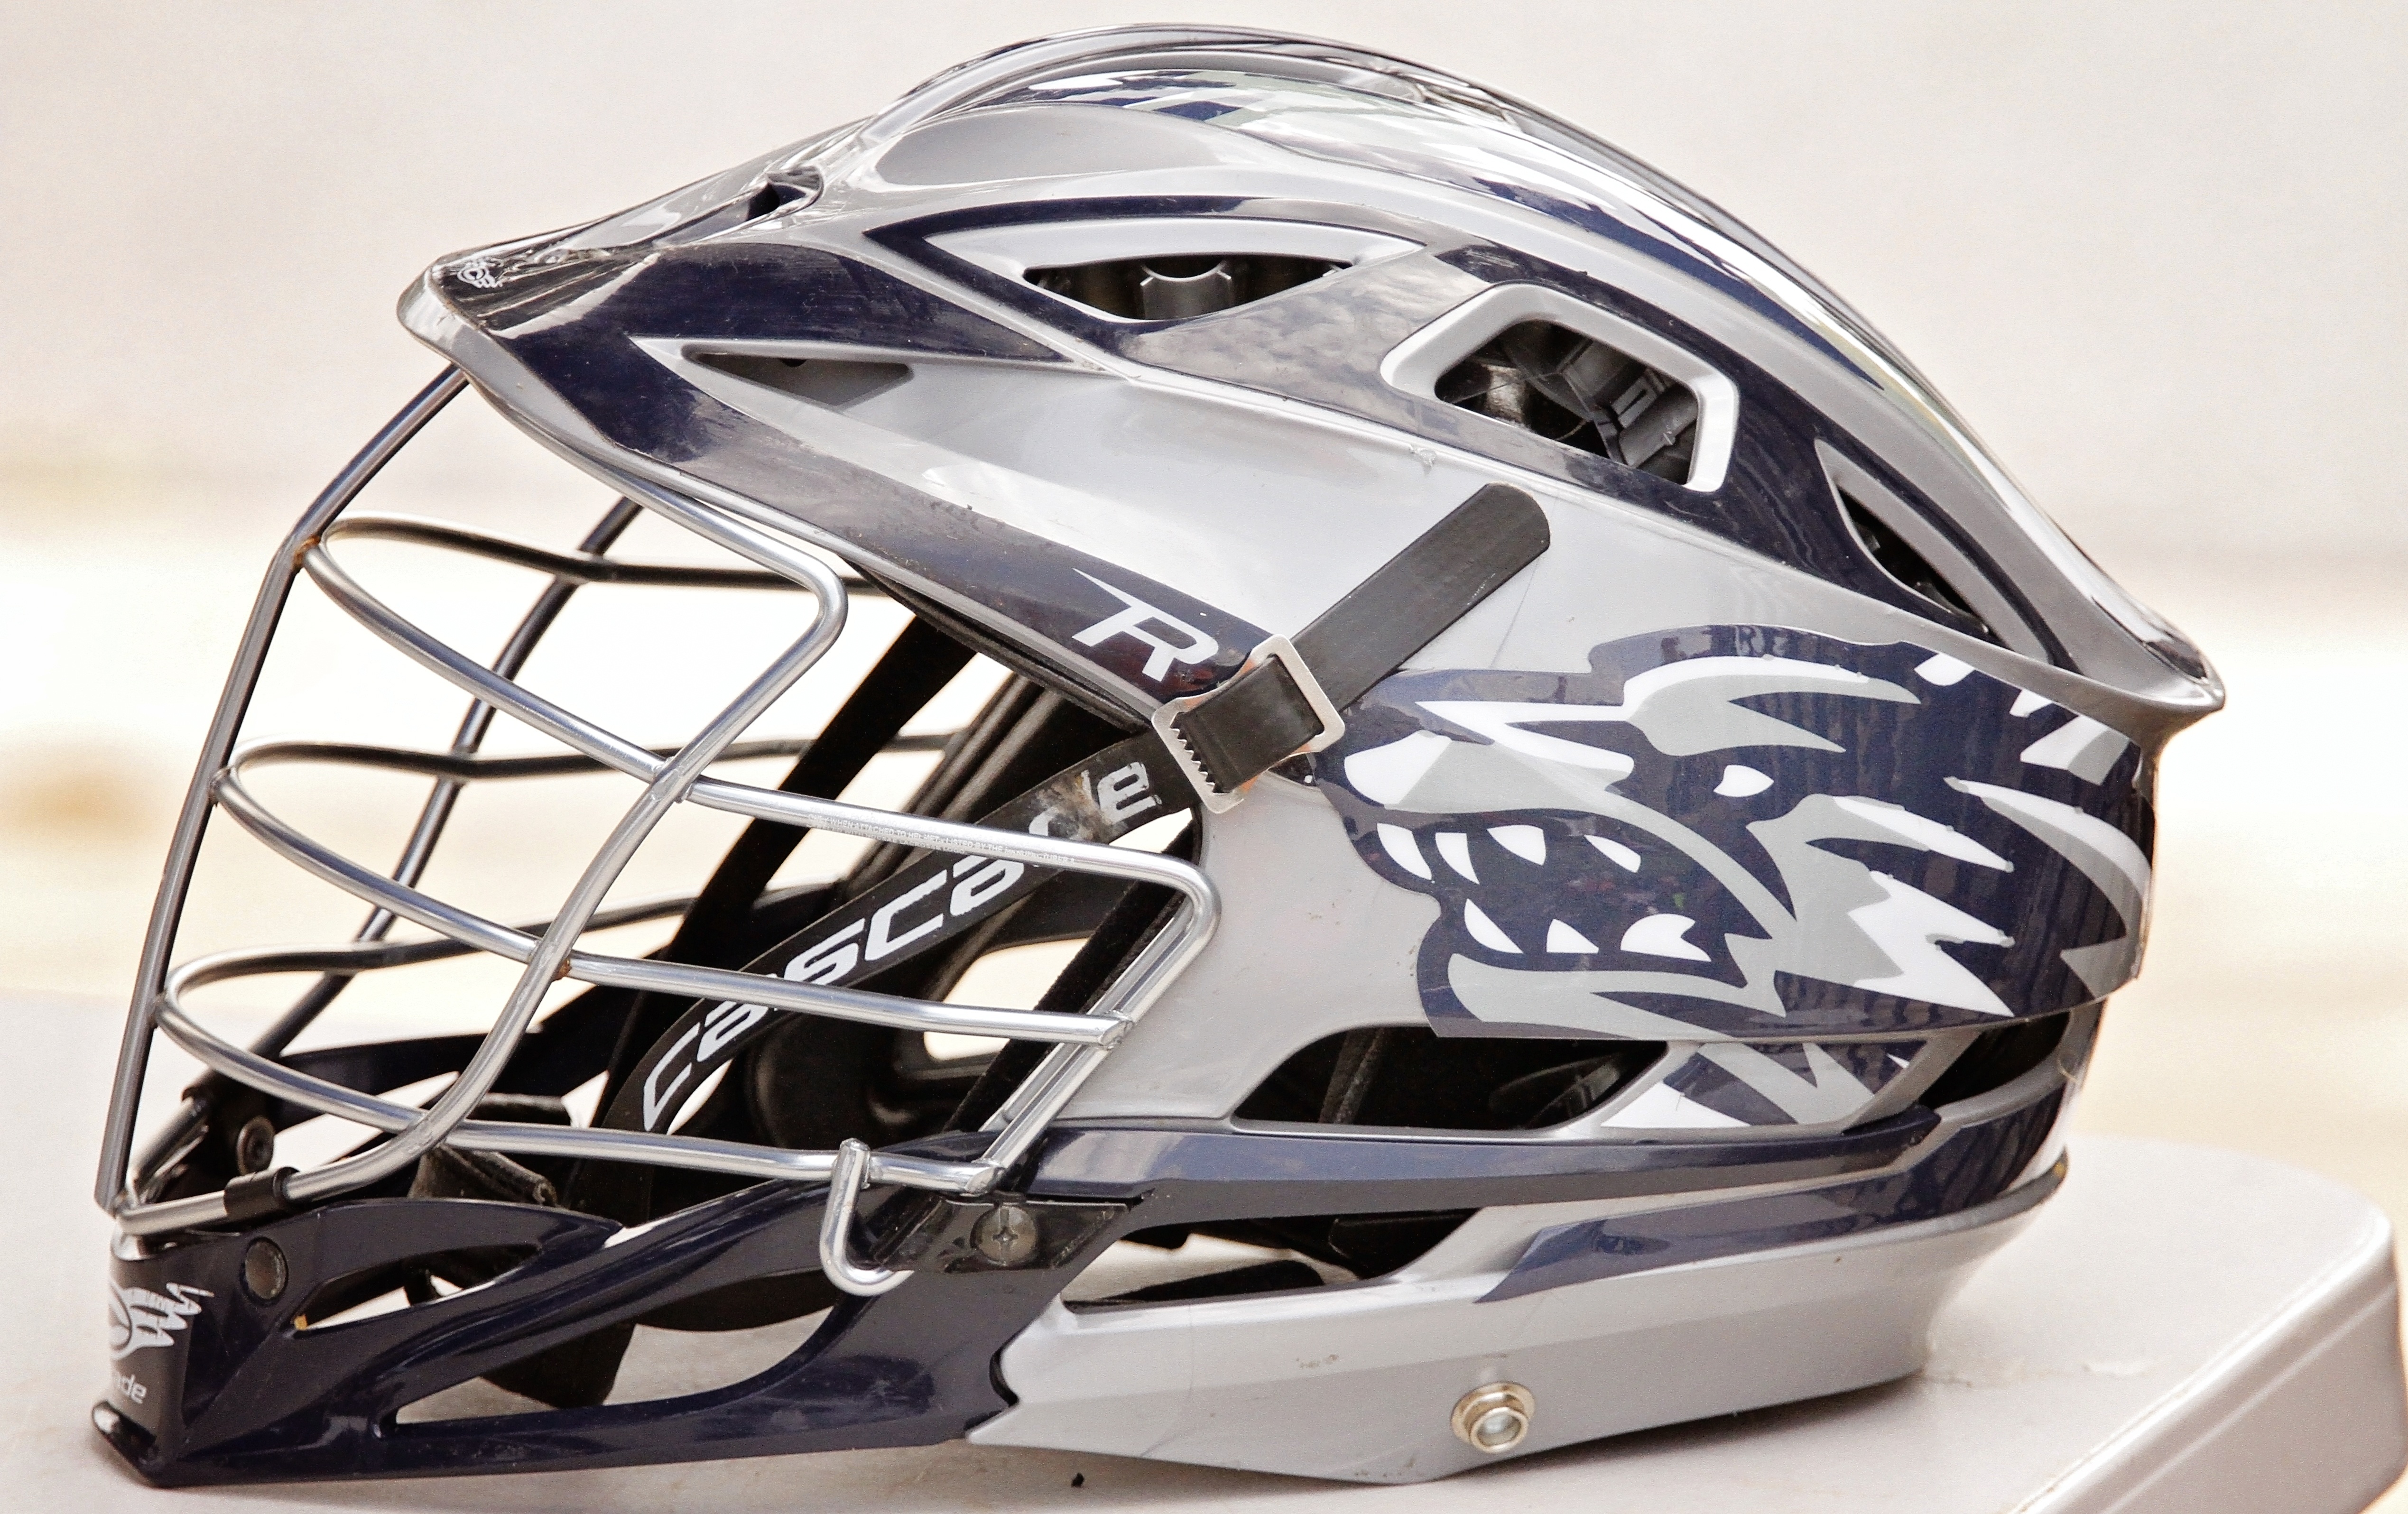
wheel, equipment, clothing, headgear, sports equipment, helmet, face mask, lacrosse, motorcycle helmet, football helmet, bicycle helmet, personal protective equipment, football equipment and supplies, protective equipment in gridiron football, hockey protective equipment, goaltender mask, protective gear in sports